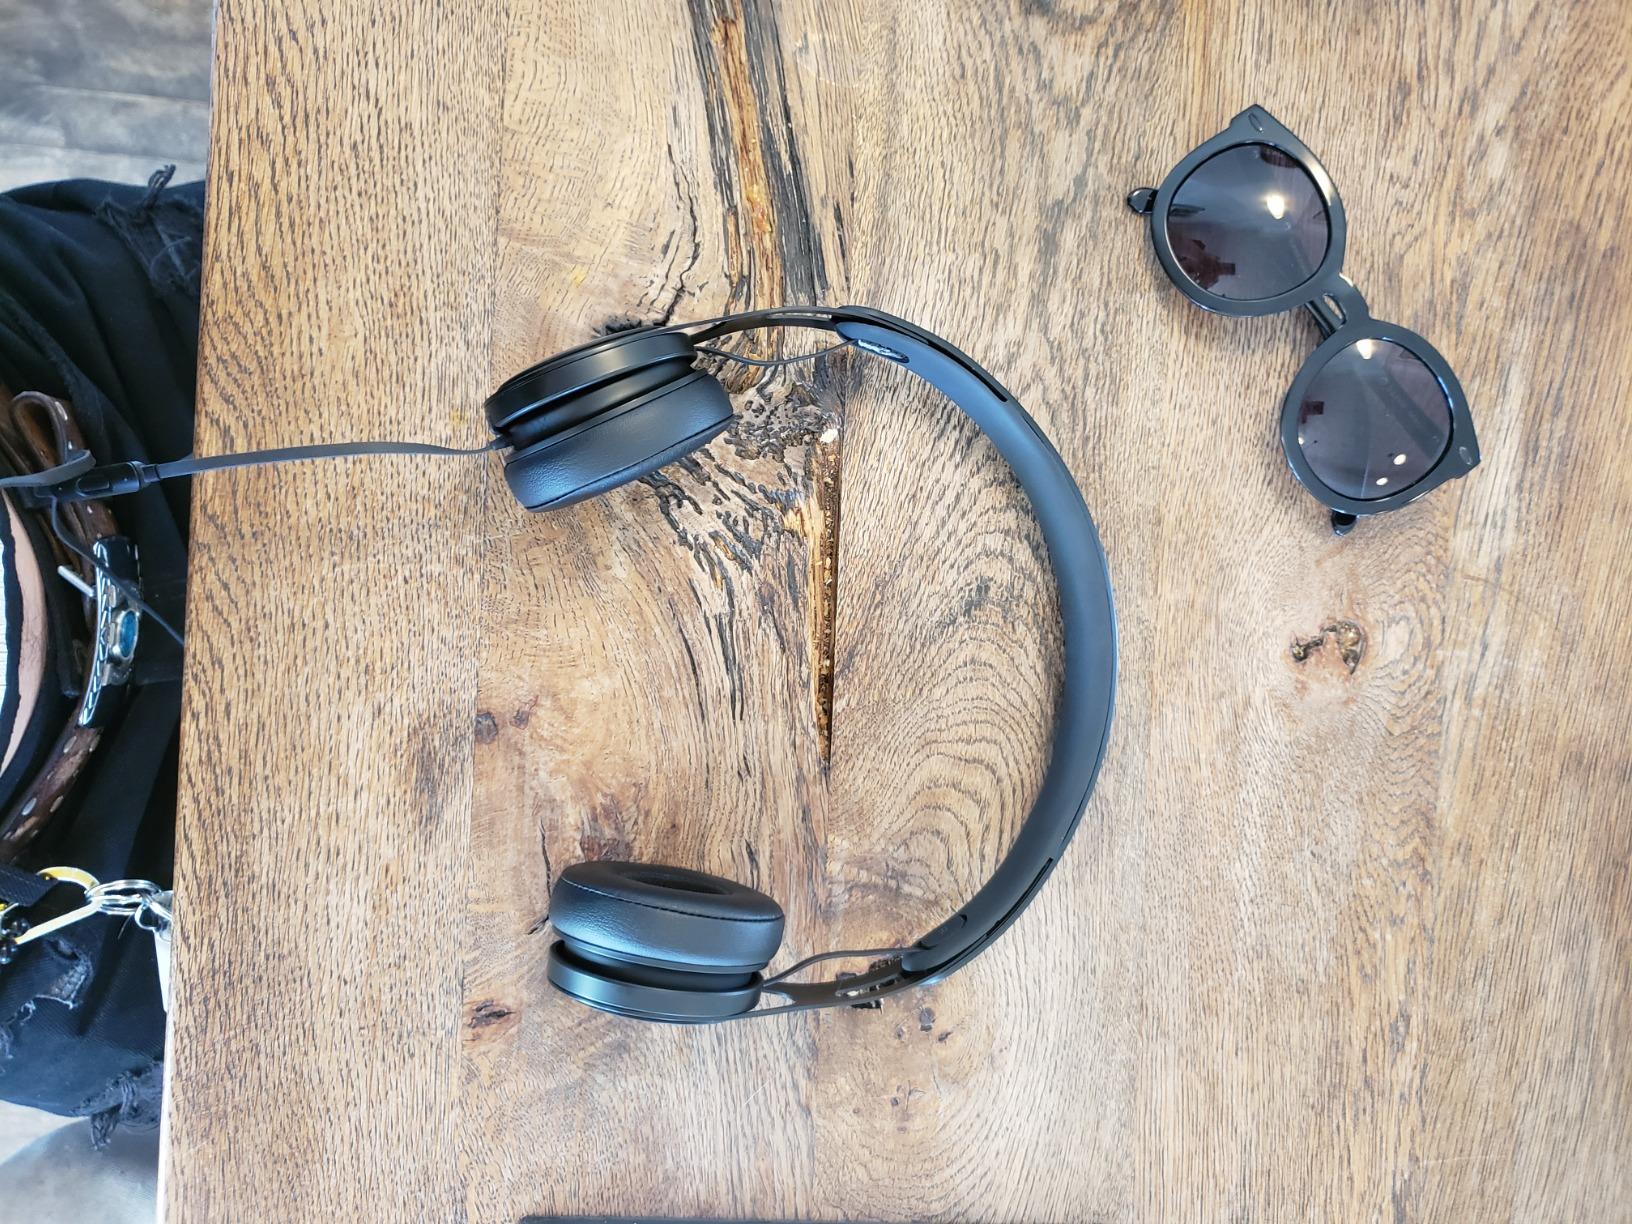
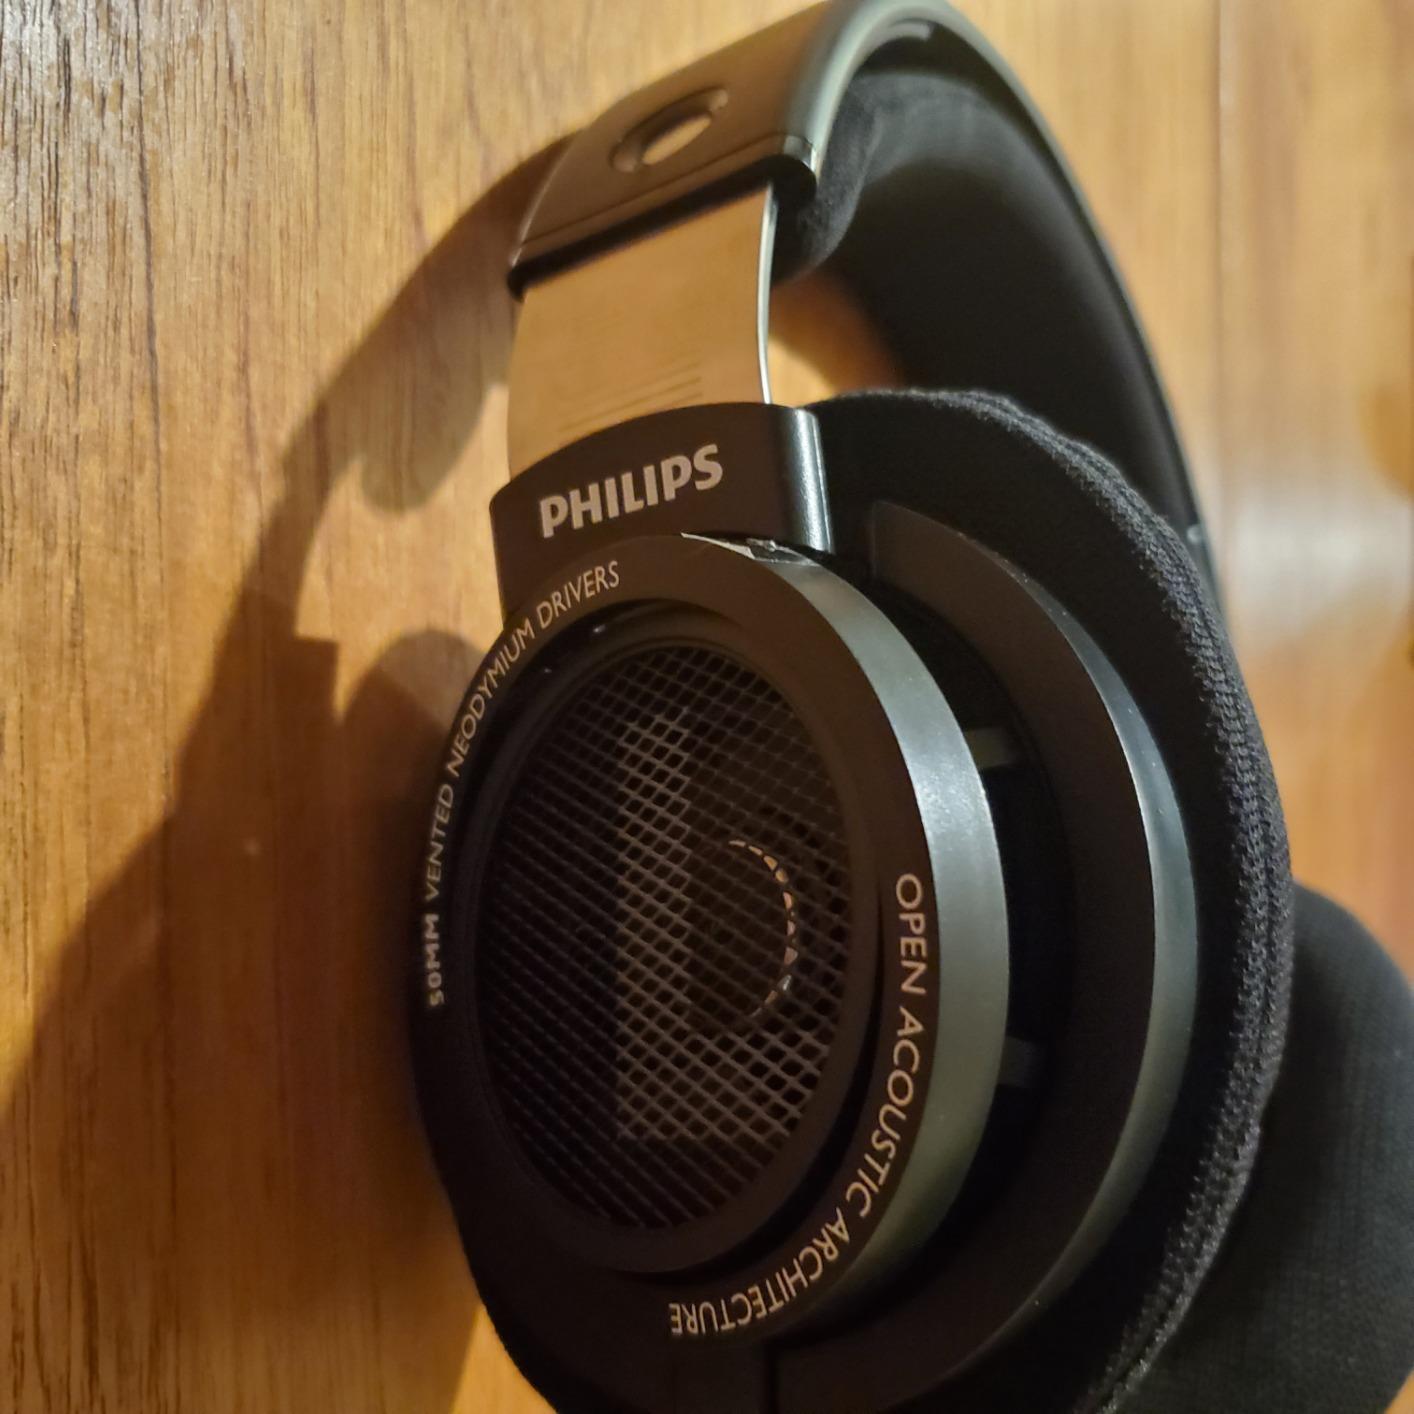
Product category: headphones
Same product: no